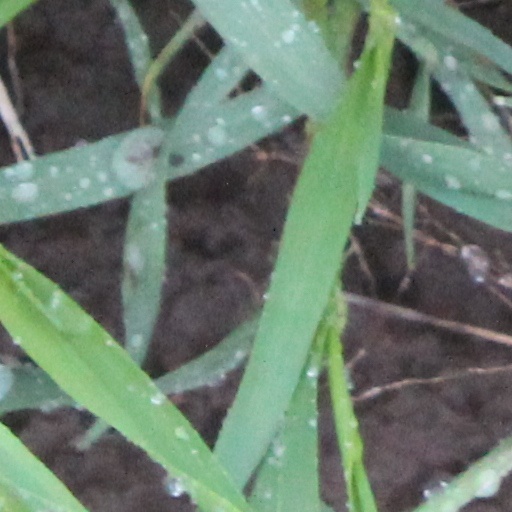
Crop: wheat